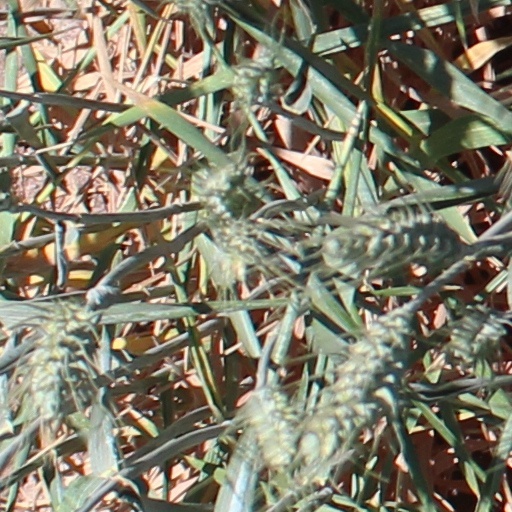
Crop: wheat